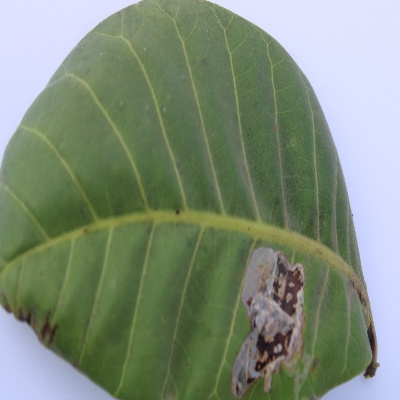
Crop: Cashew
Condition: leaf miner